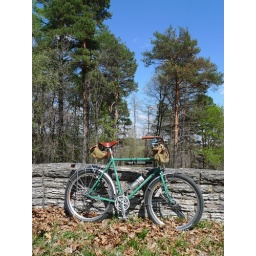
Outside the St. Paul water utility. Some nice riding in the city. The red pine made a good background